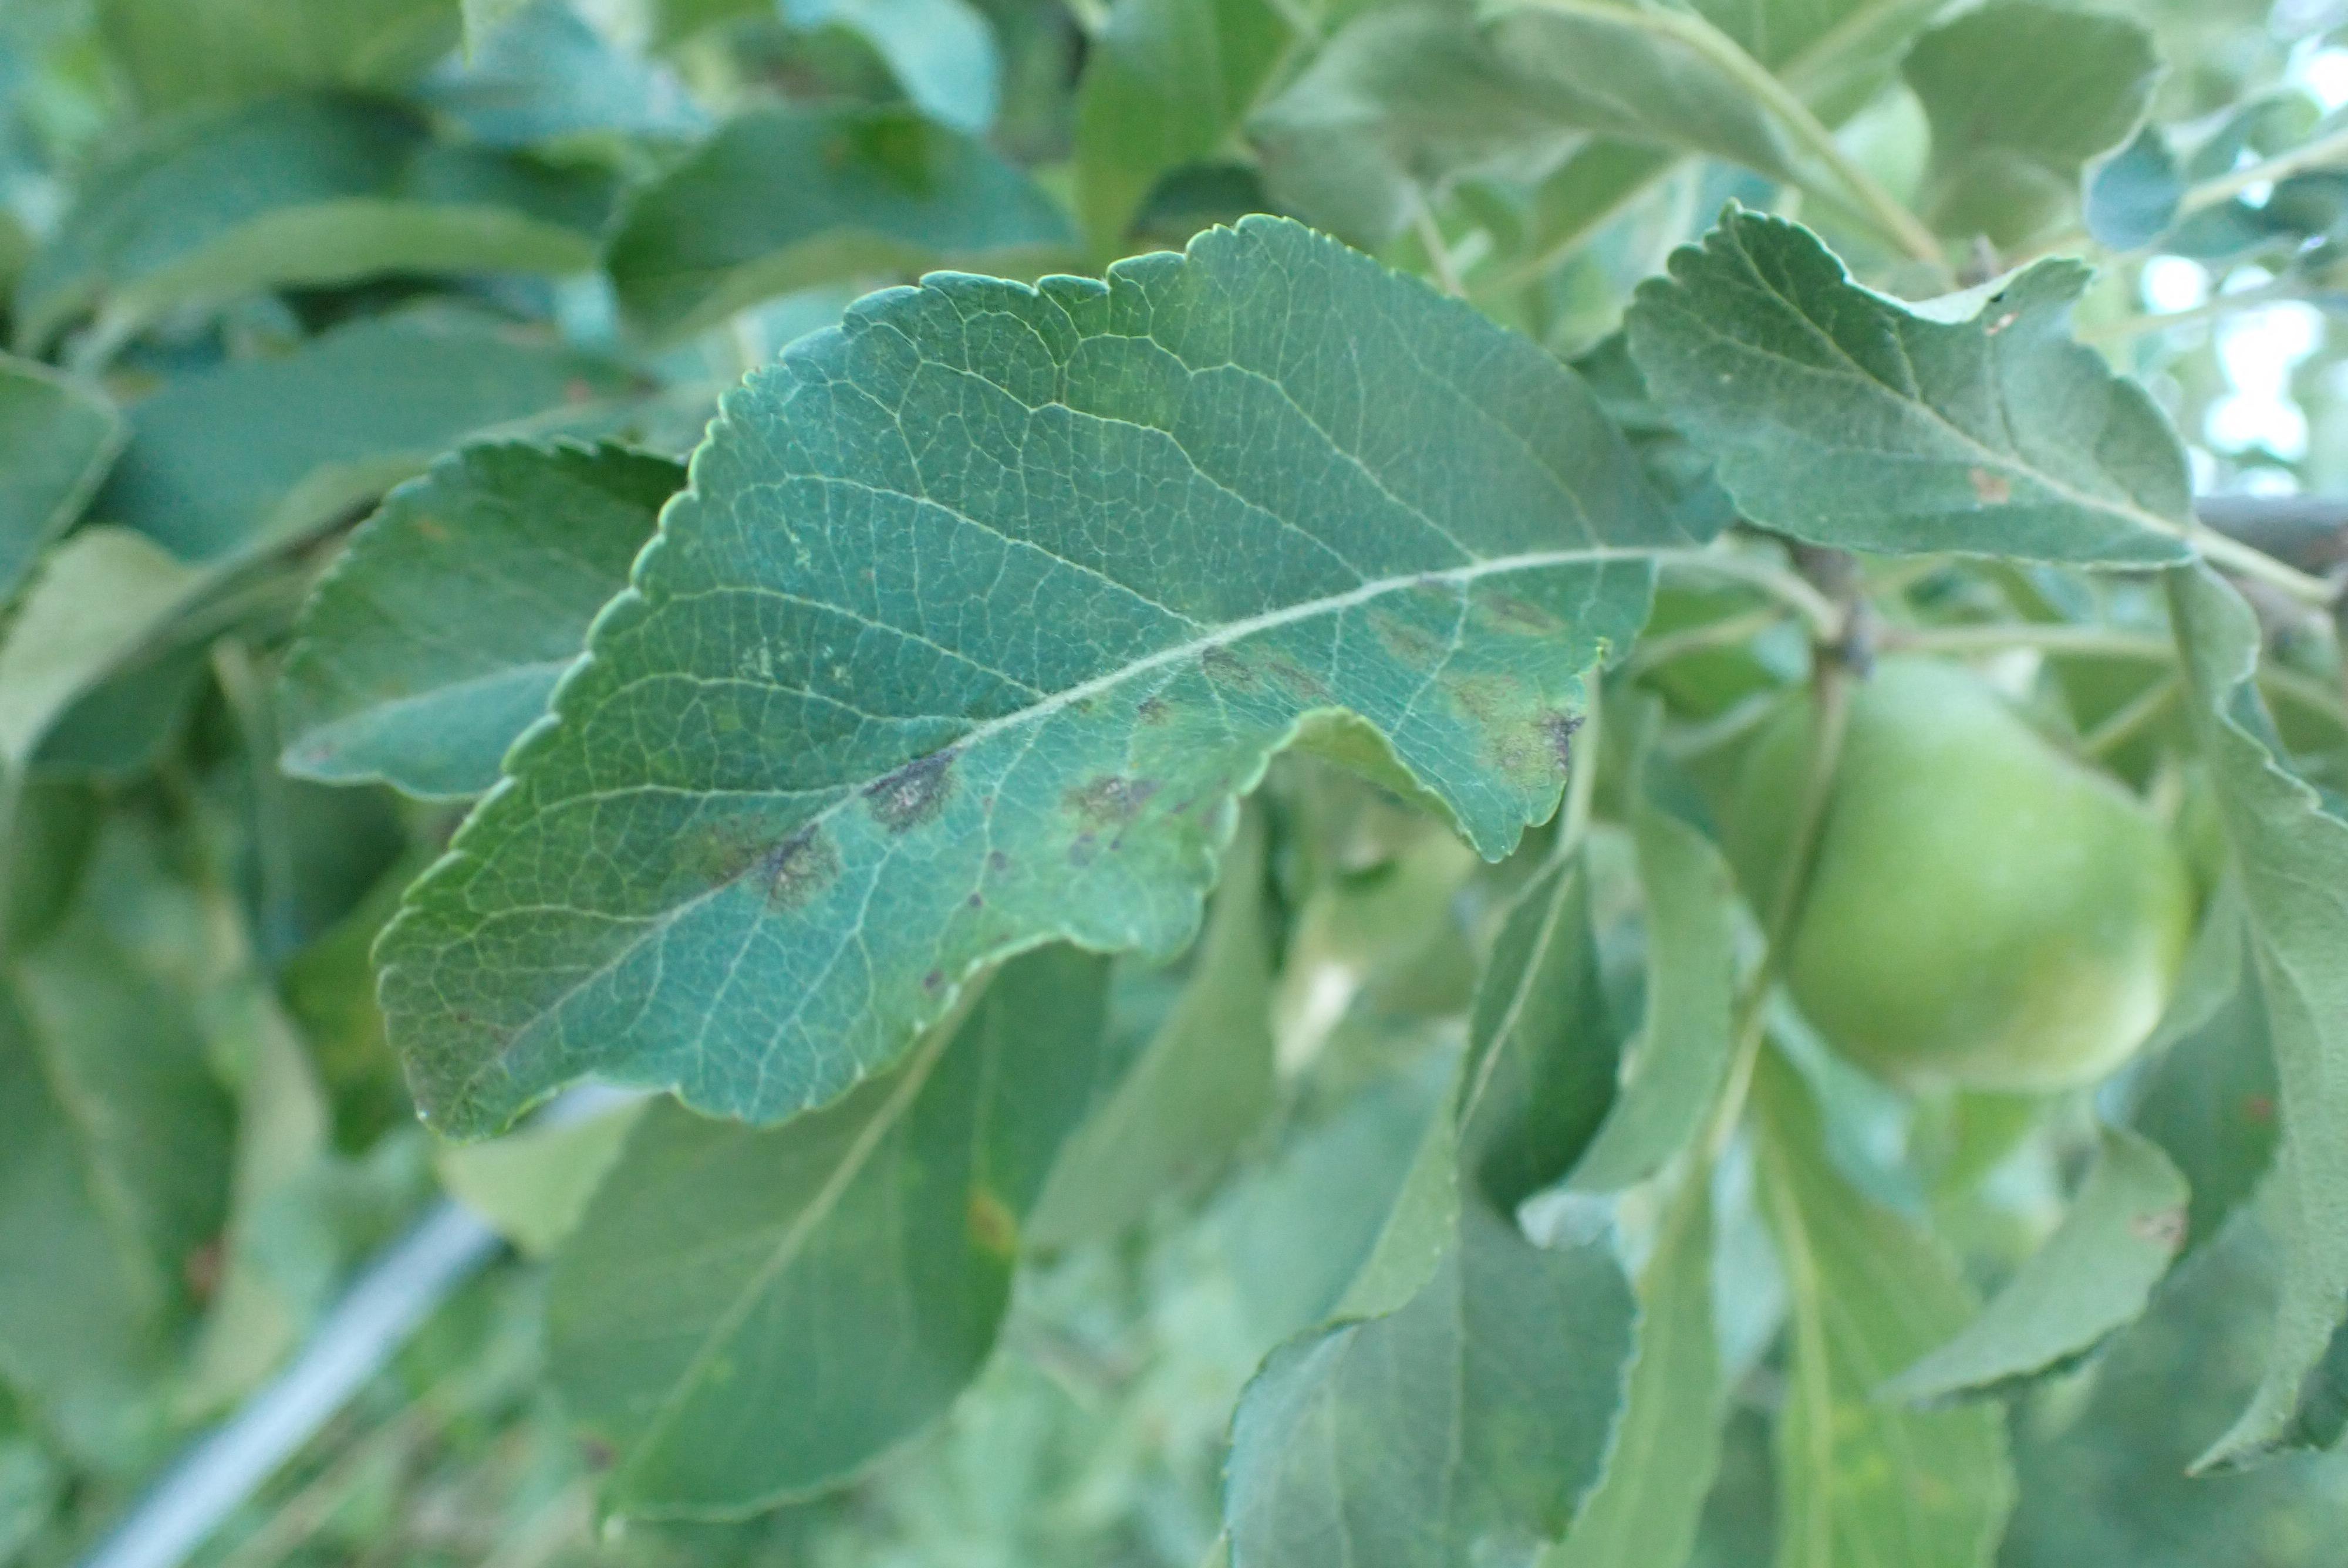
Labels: scab